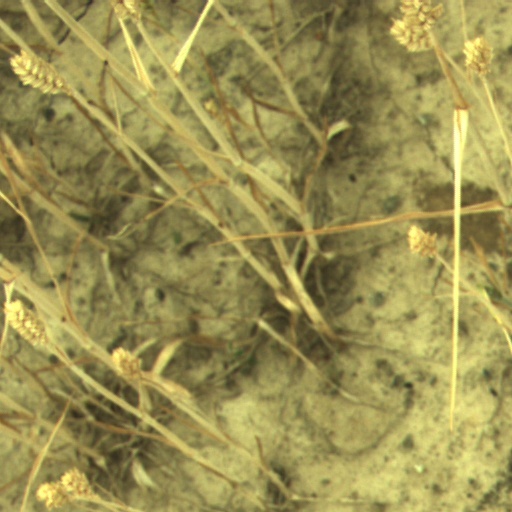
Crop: wheat